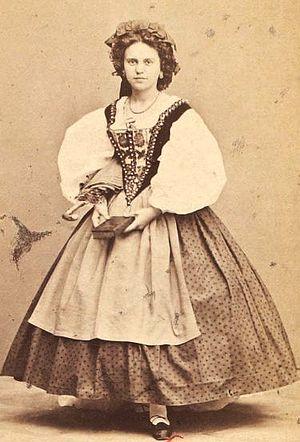
Josefine Gallmeyer, née le 27 février 1838 à Leipzig et morte le 3 février 1884 à Vienne, est une actrice autrichienne.